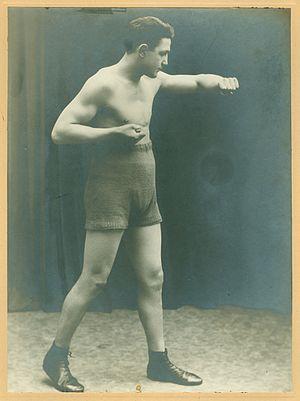
Jean Delarge est un boxeur belge né en 1906 et mort en 1977 à Liège.